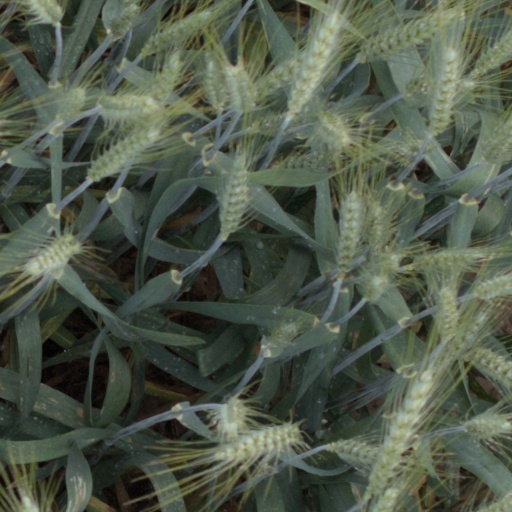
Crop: wheat